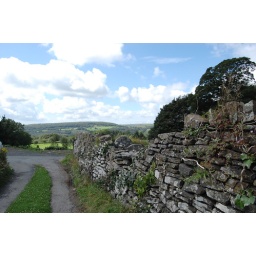
stone walls are common over there, i love it